The Story of Lucy Gault

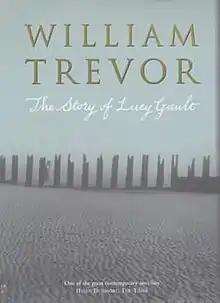
First edition

The Story of Lucy Gault is a novel written by William Trevor in 2002. The book is divided into three sections: the childhood, middle age and older times of the girl, Lucy. The story takes place in Ireland during the transition to the 21st century. It follows the protagonist Lucy and her immediate contacts. The book was shortlisted for the Booker and Whitbread Prizes in 2002.